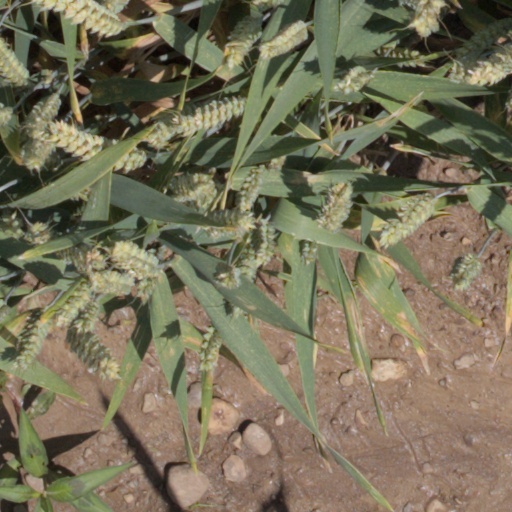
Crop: wheat